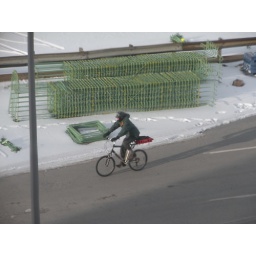
someone riding their bike over the old highway